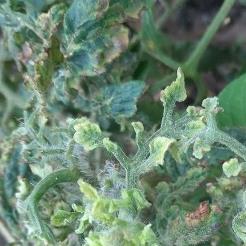
Crop: Tomato
Condition: virosis-d